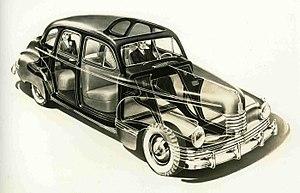
Le châssis du véhicule est le principal soutien de la structure du véhicule à moteur sur lequel tous les autres composants sont attachés, il est comparable au squelette d'un organisme.